Winnipeg Transit

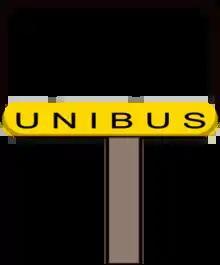

In August 1970, several River Heights residents opposed a jointly managed Unibus shuttle service for students of the University of Manitoba. Riding Unibus would save students from paying the regular adult fare, instead having them pay $20 for six months' use. In December, however, a legal case was opened at the Manitoba Court of Queens Bench, filed by a Lindsay Street (River Heights) resident claiming that Metro Transit, under the 1960 "Metropolitan Winnipeg Act", had no authority to operate the Unibus service. Residents were upset that the routes would depreciate housing where the buses traversed and that the service was only available to University students. In September 1971, 60 residents showed up to the last Metro Council meeting to protest the running of the Unibus service in the Riverview area, complaining of bus traffic on Balfour, Maplewood, and Casey streets.